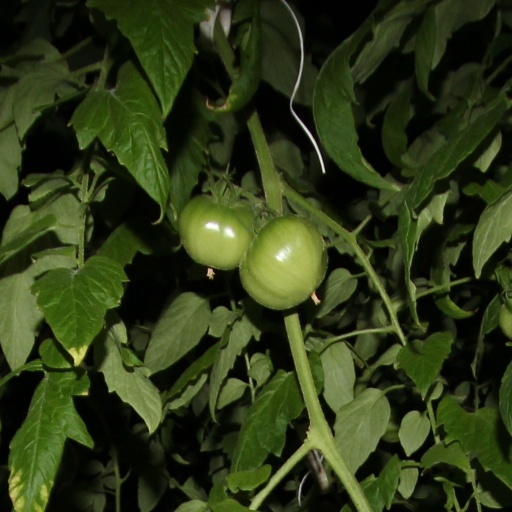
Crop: tomato